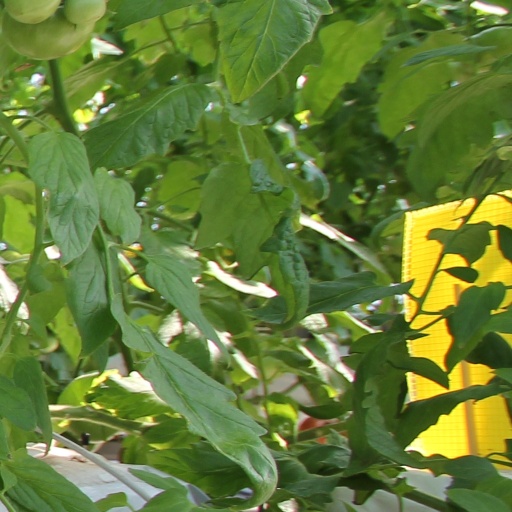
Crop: tomato